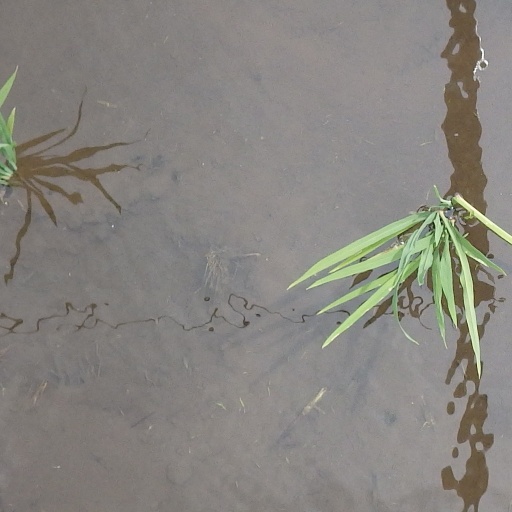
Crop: rice